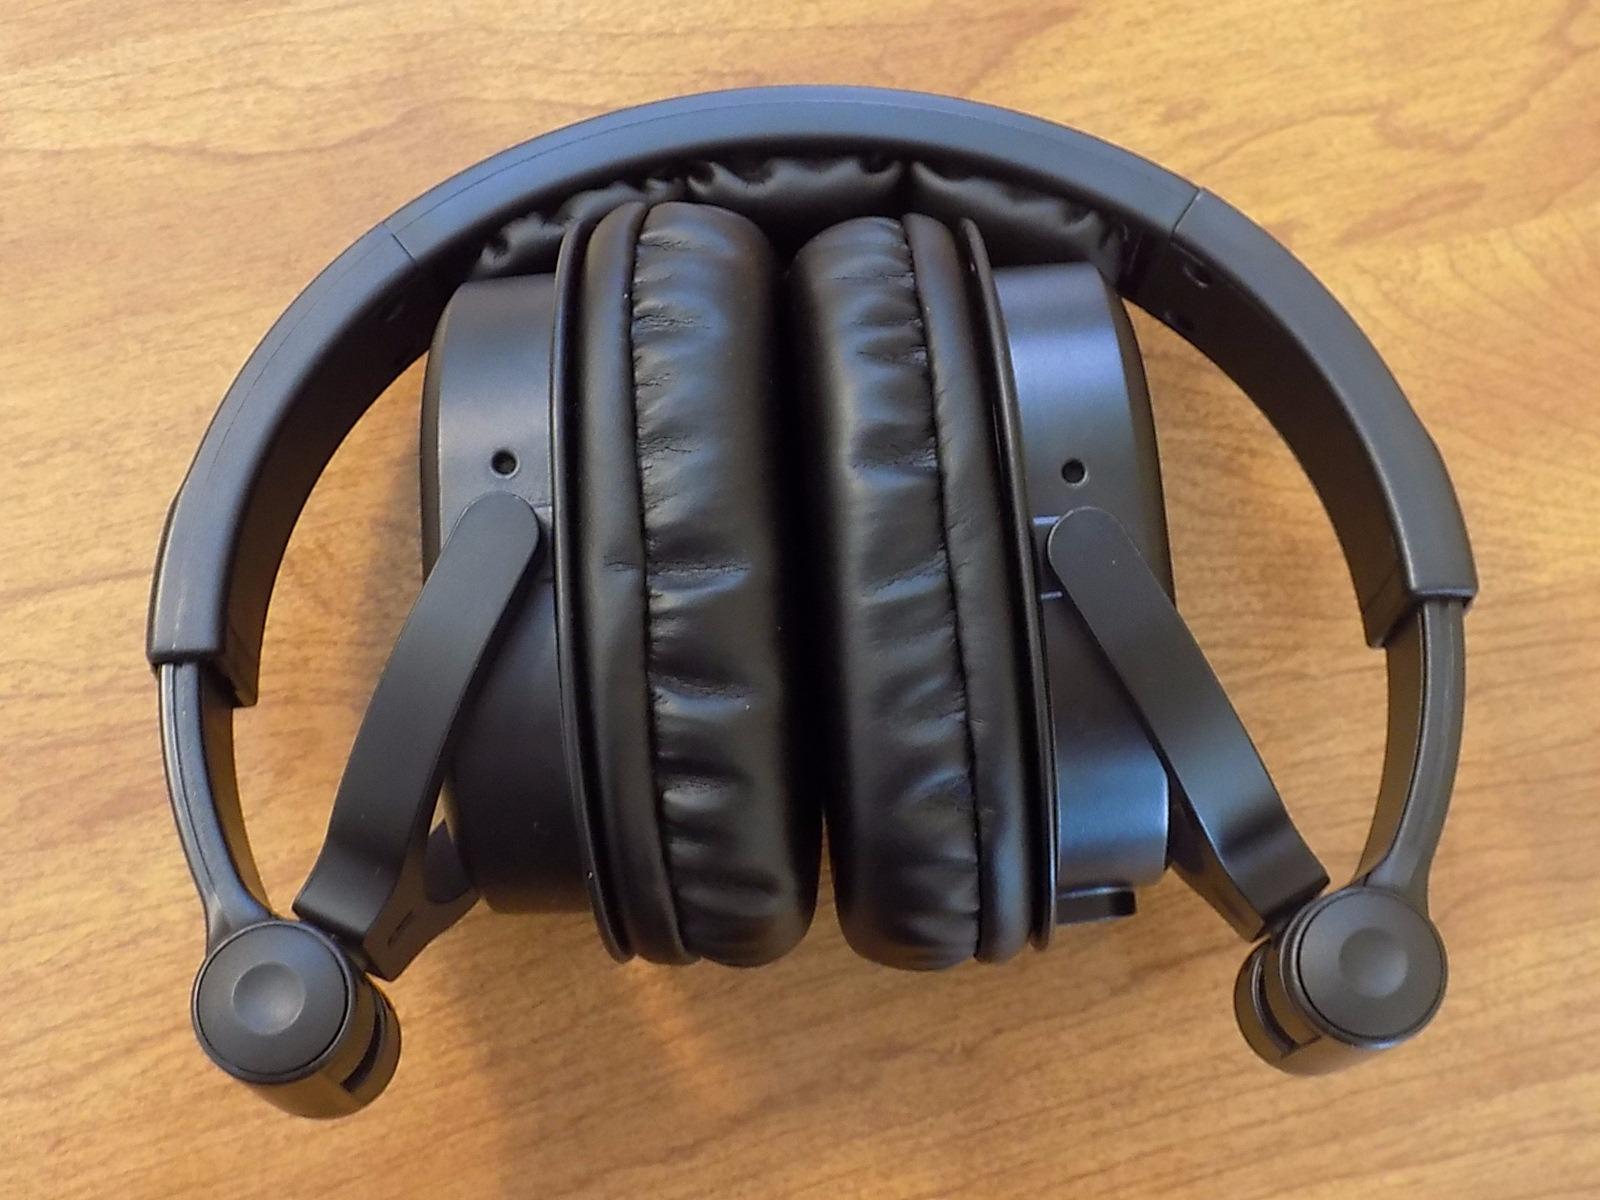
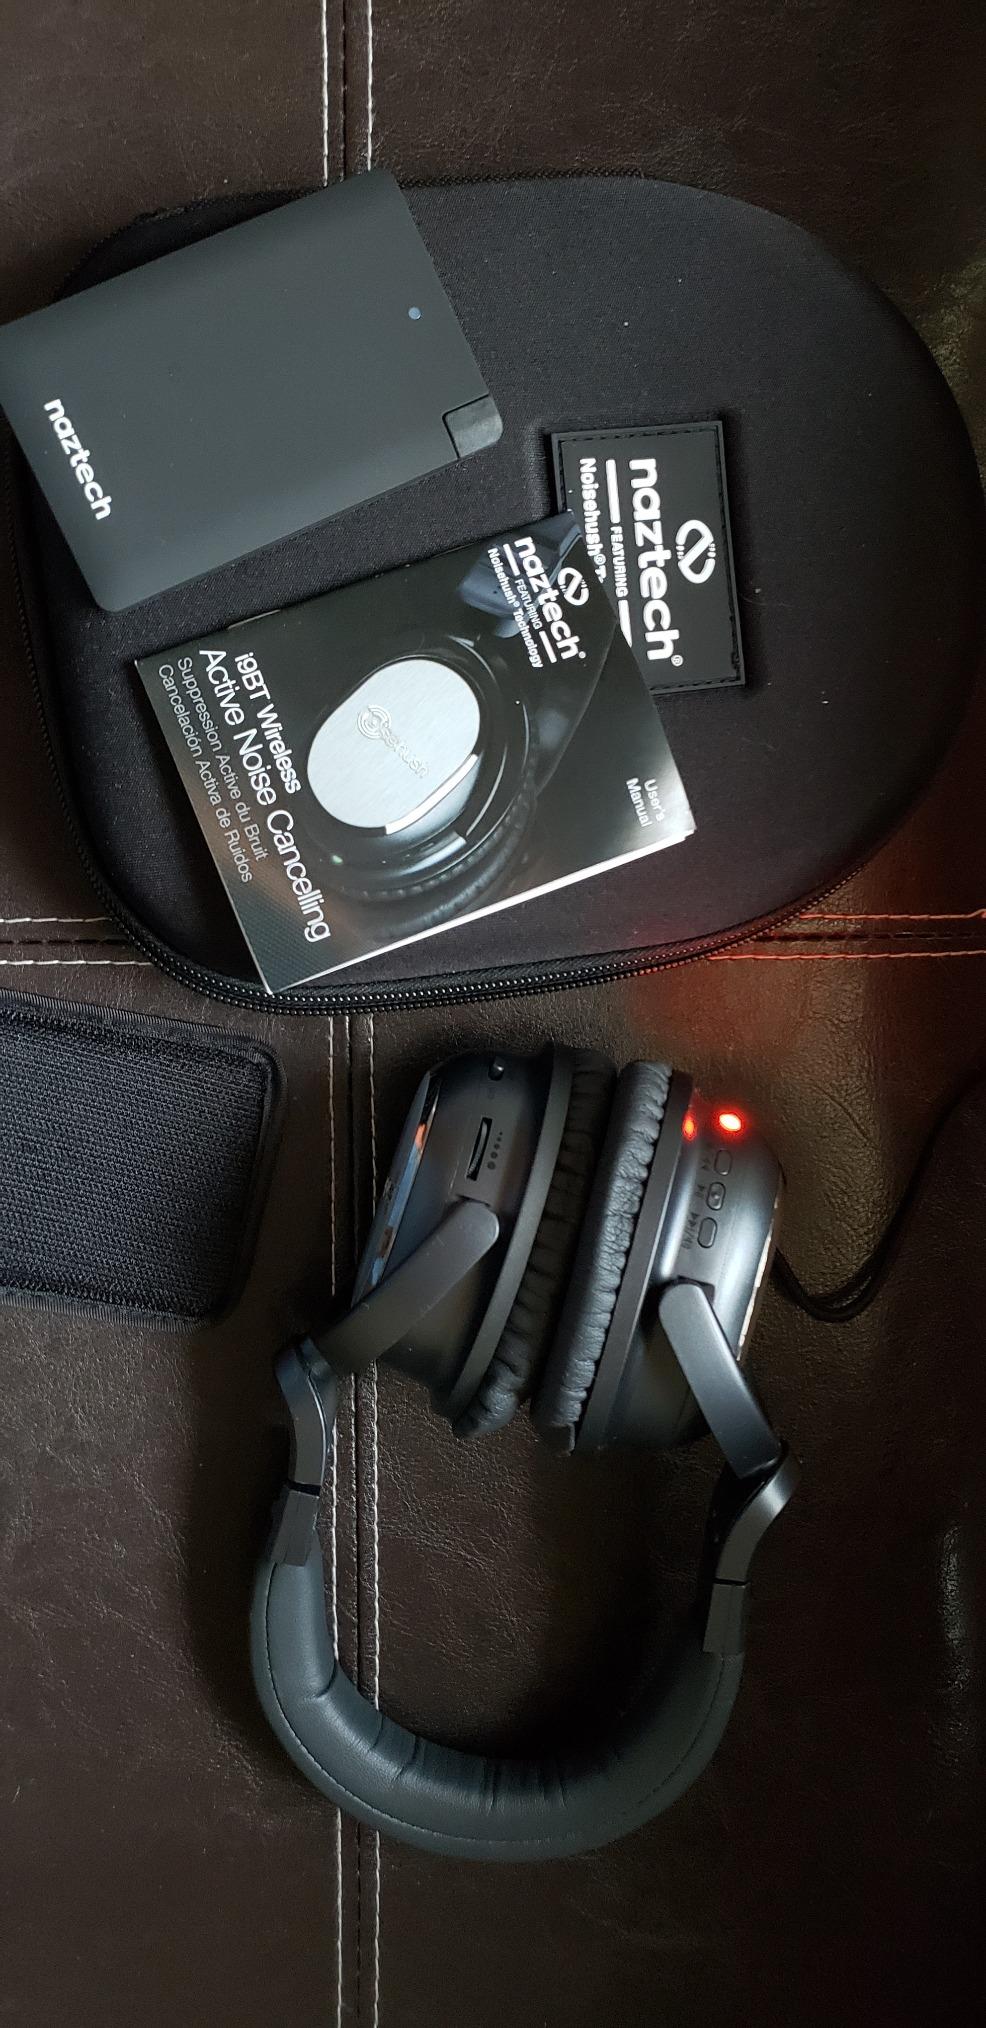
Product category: headphones
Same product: no